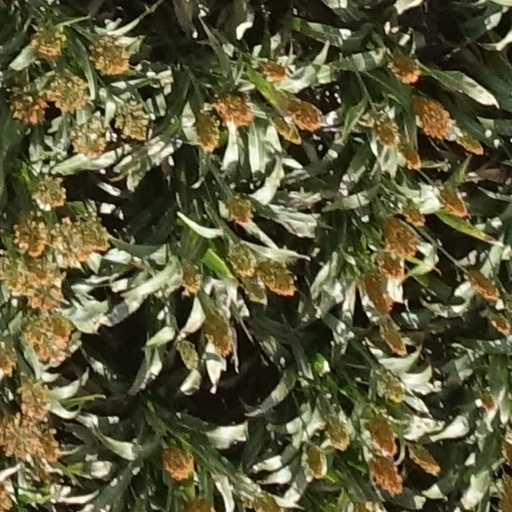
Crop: sorghum